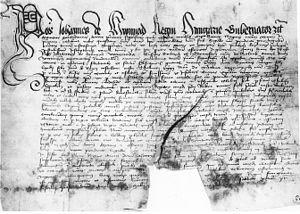
La première attestation documentaire du village a été découverte dans un papier de donation du voïévode Jean de Hunedoara, daté le 22 mai 1443. Română: Documentul prin care se menţionează pentru prima oară în istorie localitatea Racoviţa, judeţul Sibiu.
Racovița est une commune du județ de Sibiu, en Transylvanie, Roumanie.